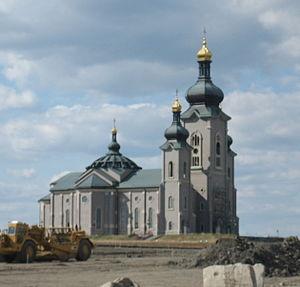
L'Éparchie slovaque saints Cyrille et Méthode de Toronto est une éparchie de rite byzantin pour les catholiques orientaux d'origine slovaque du Canada. Elle fait partie de l'Église grecque-catholique slovaque sui iuris ; cependant, elle n'est pas suffragante de l'Archéparchie métropolitaine de Prešov, mais elle est immédiatement soumise à la Congrégation pour les Églises orientales. Son territoire s'étend sur tout le territoire du Canada. Son évêque est membre du Conseil des Hiérarques de l'Église catholique grecque slovaque sui iuris.